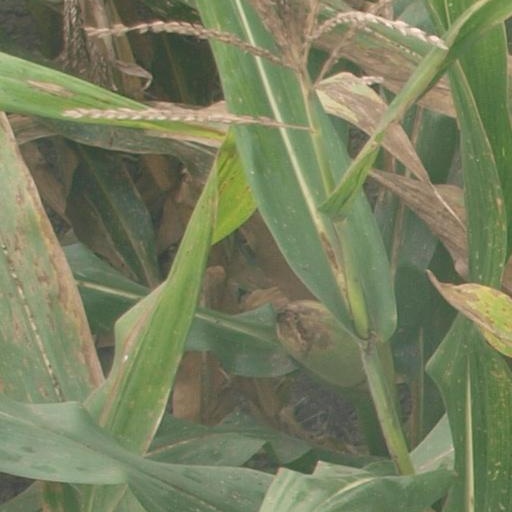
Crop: maize; corn